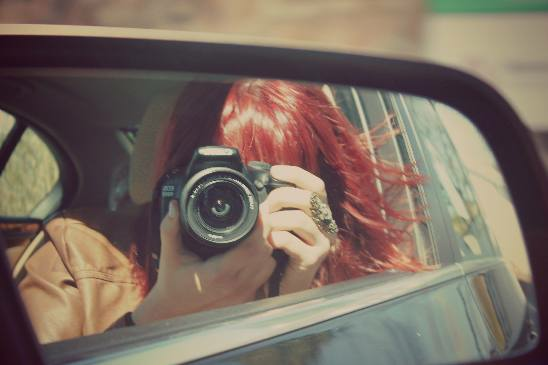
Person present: Yes